Tobia Aoun

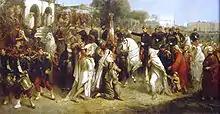
1860 Lebanon Civil War

Lord Dufferin, the United Kingdom's extraordinary envoy to Lebanon in 1860–1861, wrote to Her Majesty's Secretary of State Lord John Russell in his "Correspondence Relating to the Affairs of Syria": "With regard to Bishop Tobia, who may be considered one of the chief causes of all the misery and bloodshed which has existed in the Lebanon, I would only say that his removal from the country is an absolute necessity. Unfortunately, it will be difficult to discover any direct evidence against him...(His) ambition and passion for intrigue verify one's conception of the worst specimen of a medieval ecclesiastic".